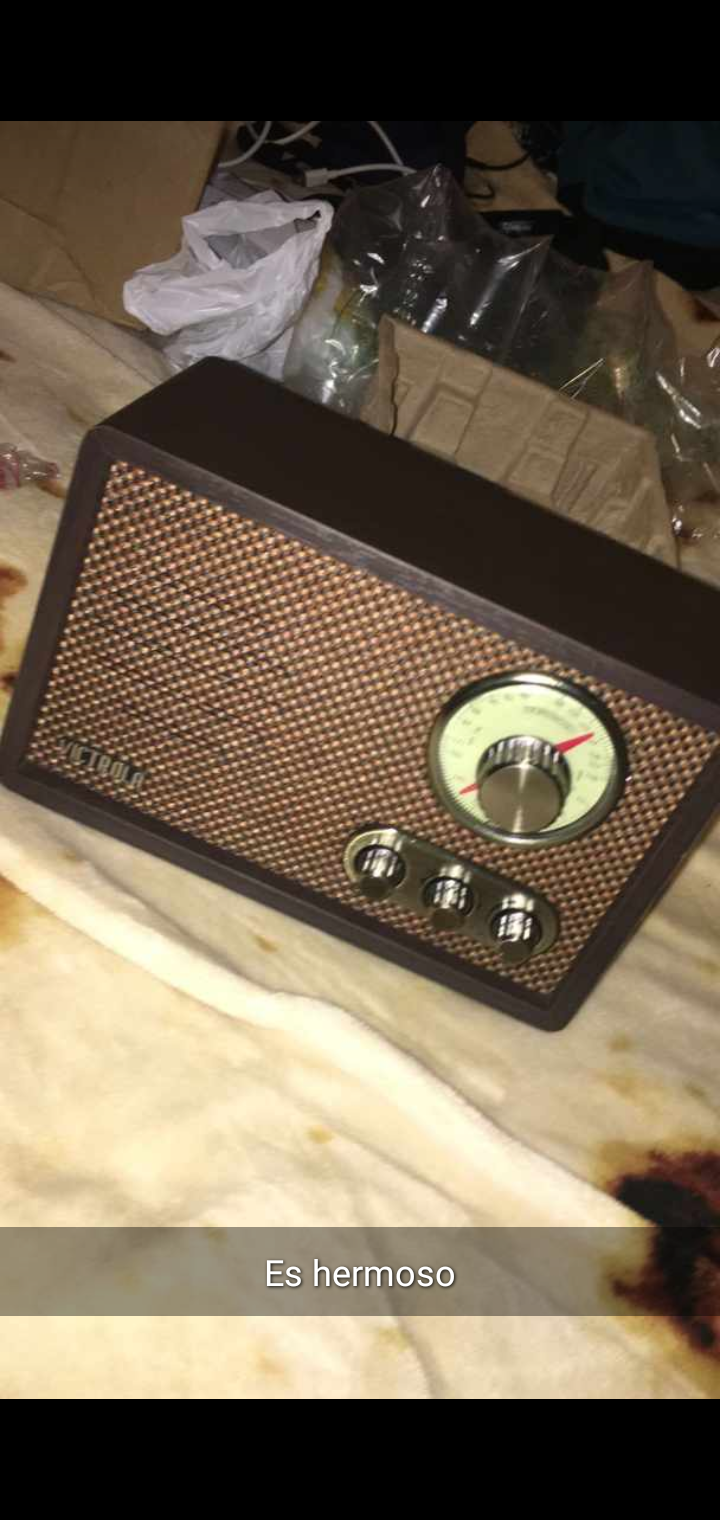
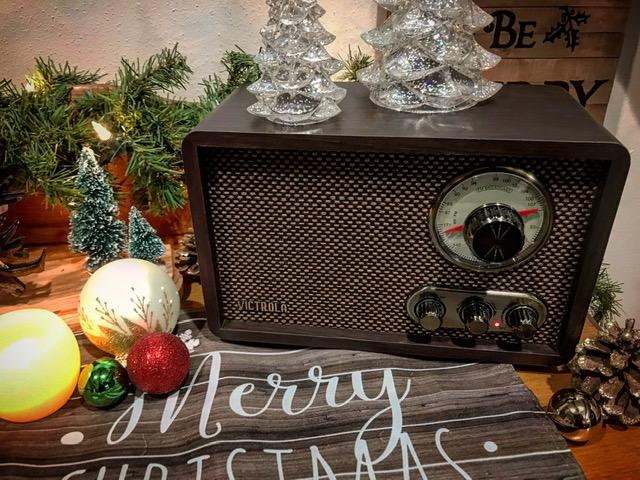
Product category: radio
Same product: yes